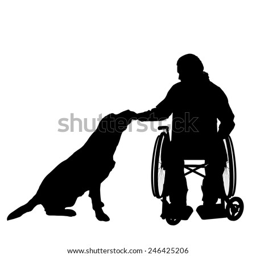
vector silhouettes man who is in a wheelchair with a dog .